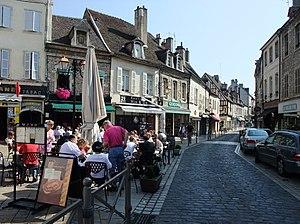
Rue d'Alsace à Beaune, Bourgogne, France